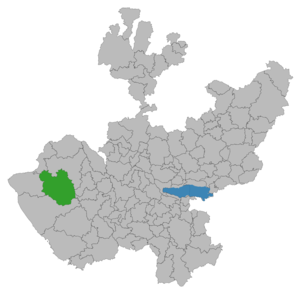
Talpa de Allende est un village et une municipalité de l'État de Jalisco au Mexique.